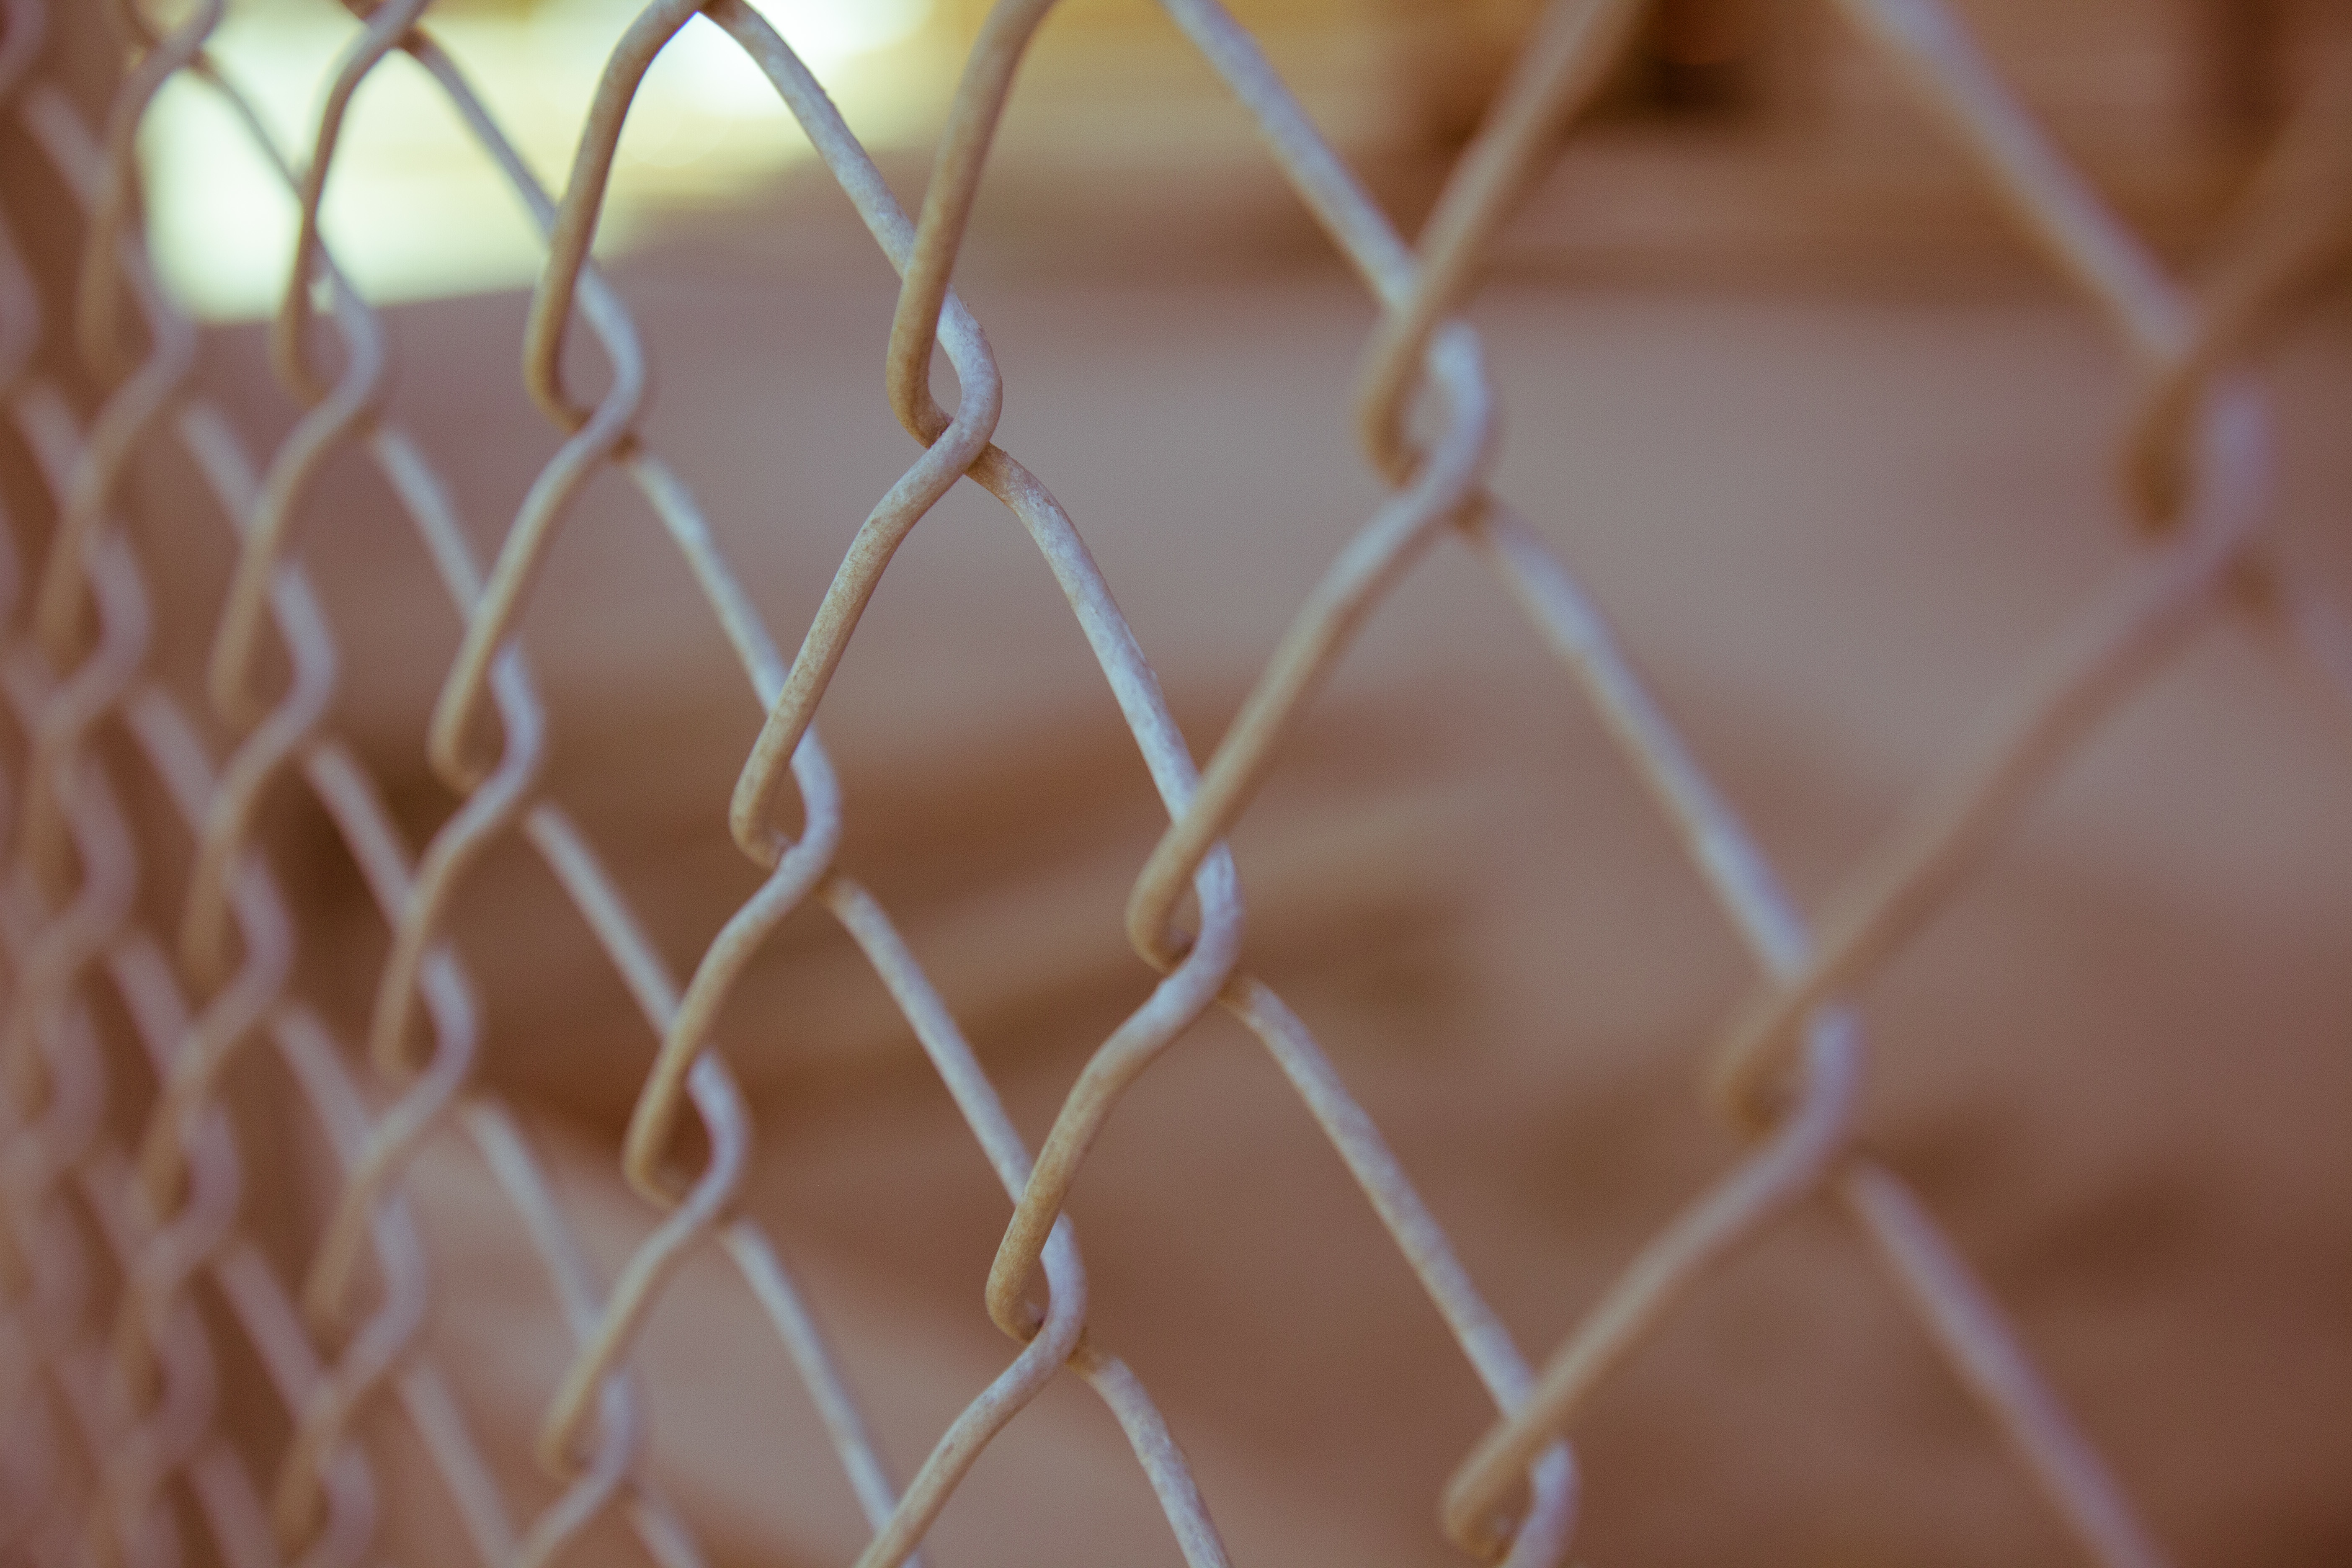
grass, branch, fence, plant, photography, sunlight, leaf, flower, petal, frost, chain link, security, twig, close up, chain link fence, macro photography, grass family, plant stem